Frederick Baldwin Adams Jr.

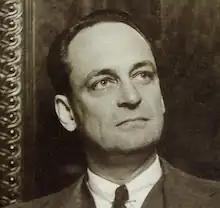

Frederick Baldwin Adams Jr. (March 28, 1910 – January 7, 2001) was an American bibliophile and the director of the Pierpont Morgan Library in New York City from 1948 to 1969.